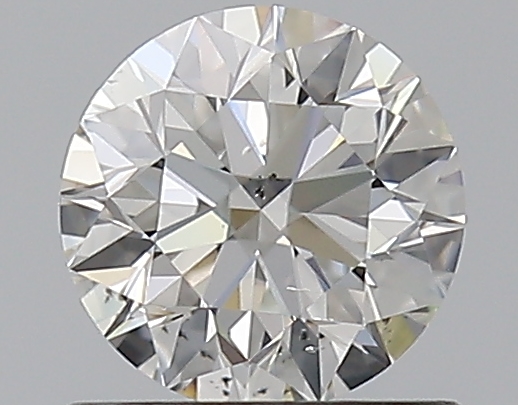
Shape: round
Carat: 0.7
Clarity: SI1
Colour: G
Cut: EX
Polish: EX
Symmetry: EX
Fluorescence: F
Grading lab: GIA
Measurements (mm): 5.64 x 5.67 x 3.54